Type 5 75 mm tank gun

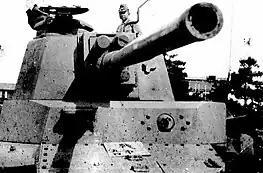
Front angle close-up of Type 4 Chi-To with Type 5 75 mm tank gun

The Type 5 75 mm tank gun was intended as the main armament of the Type 4 Chi-To medium tank, a planned improvement over the Imperial Army's most powerful production tank, the Type 3 Chi-Nu. The first prototype Type 4 Chi-To was delivered in 1944. Though the most advanced and powerful Japanese tank to leave the drawing board, late war industrial and material shortages resulted in only two being completed.